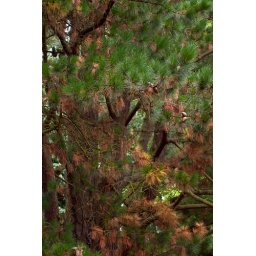
A pine with spines going from green to brown in autumn